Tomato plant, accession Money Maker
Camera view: vertical (180 deg); turntable rotation: 30 degrees
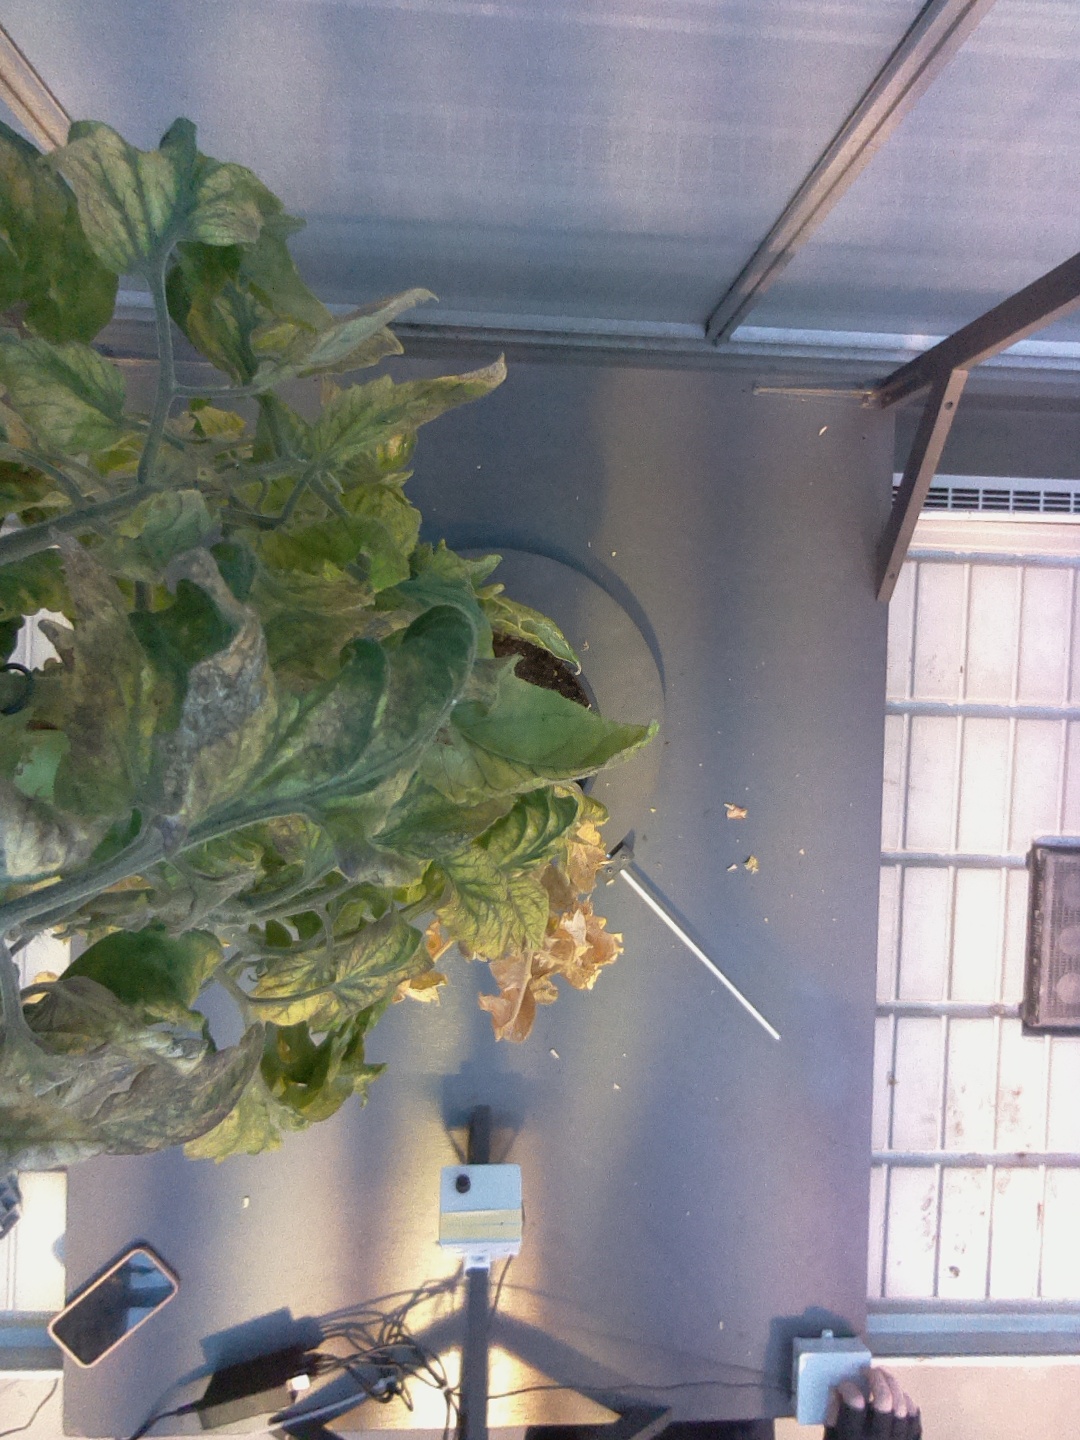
BBCH growth stage 79: 90% -100% of final fruit size